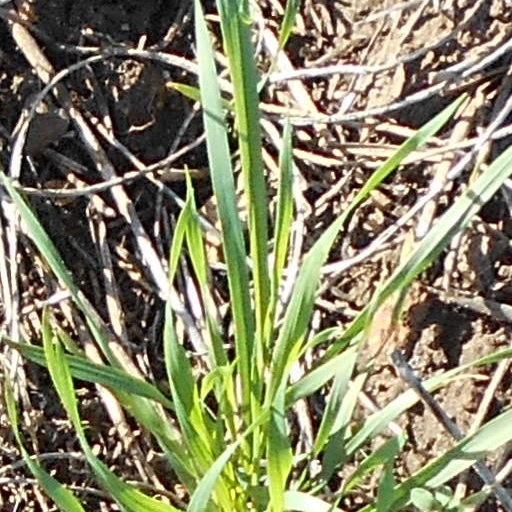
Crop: wheat